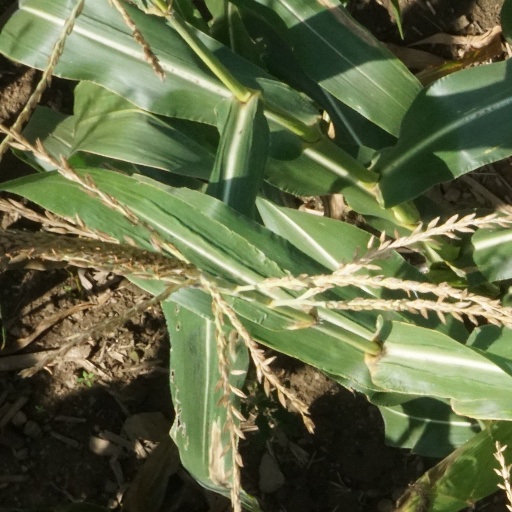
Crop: maize; corn